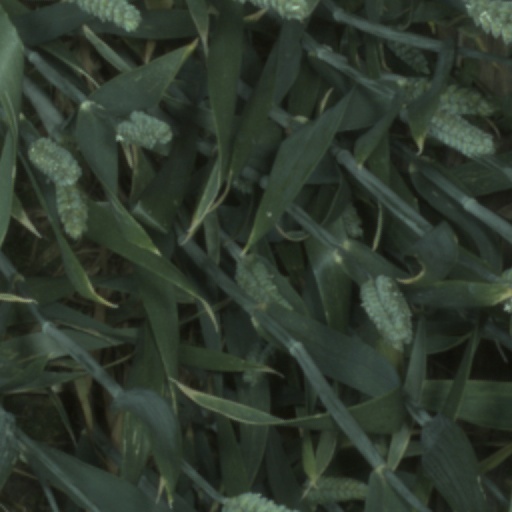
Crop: wheat